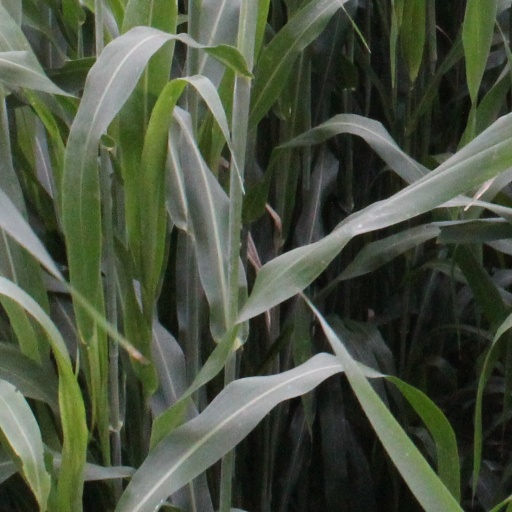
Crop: sorghum